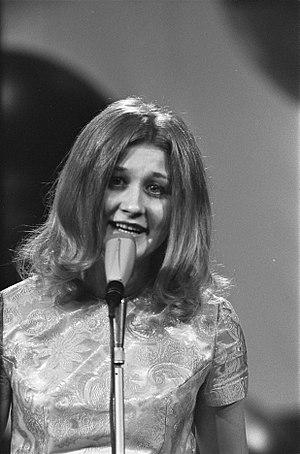
La Yougoslavie a participé au Concours Eurovision de la chanson 1970 le 21 mars à Amsterdam, aux Pays-Bas. C'est la 10ᵉ participation yougoslave au Concours Eurovision de la chanson.
Eva Sršen, née en 1951 à Ljubljana, est une chanteuse slovène.